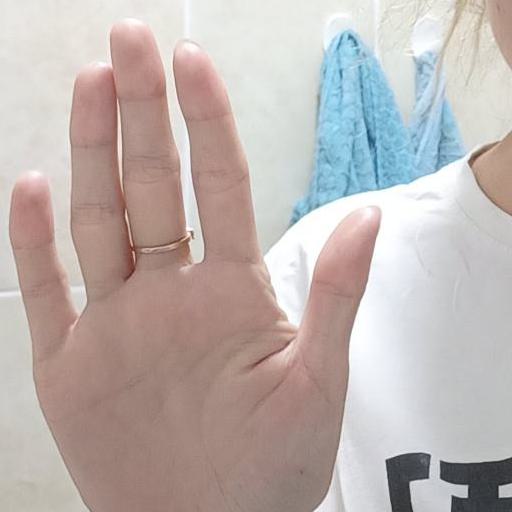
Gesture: stop